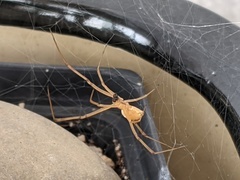
Species: Lactrodectus_hesperus